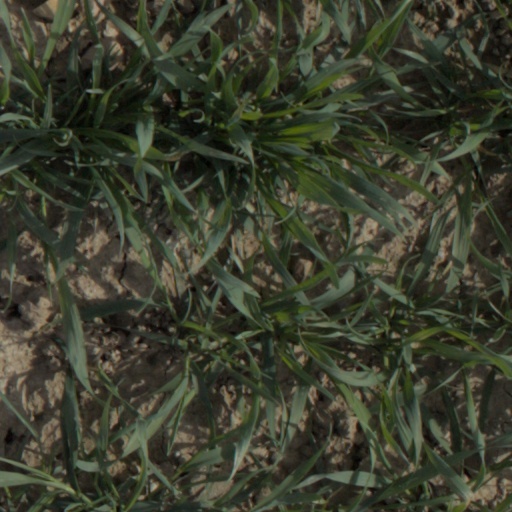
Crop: wheat